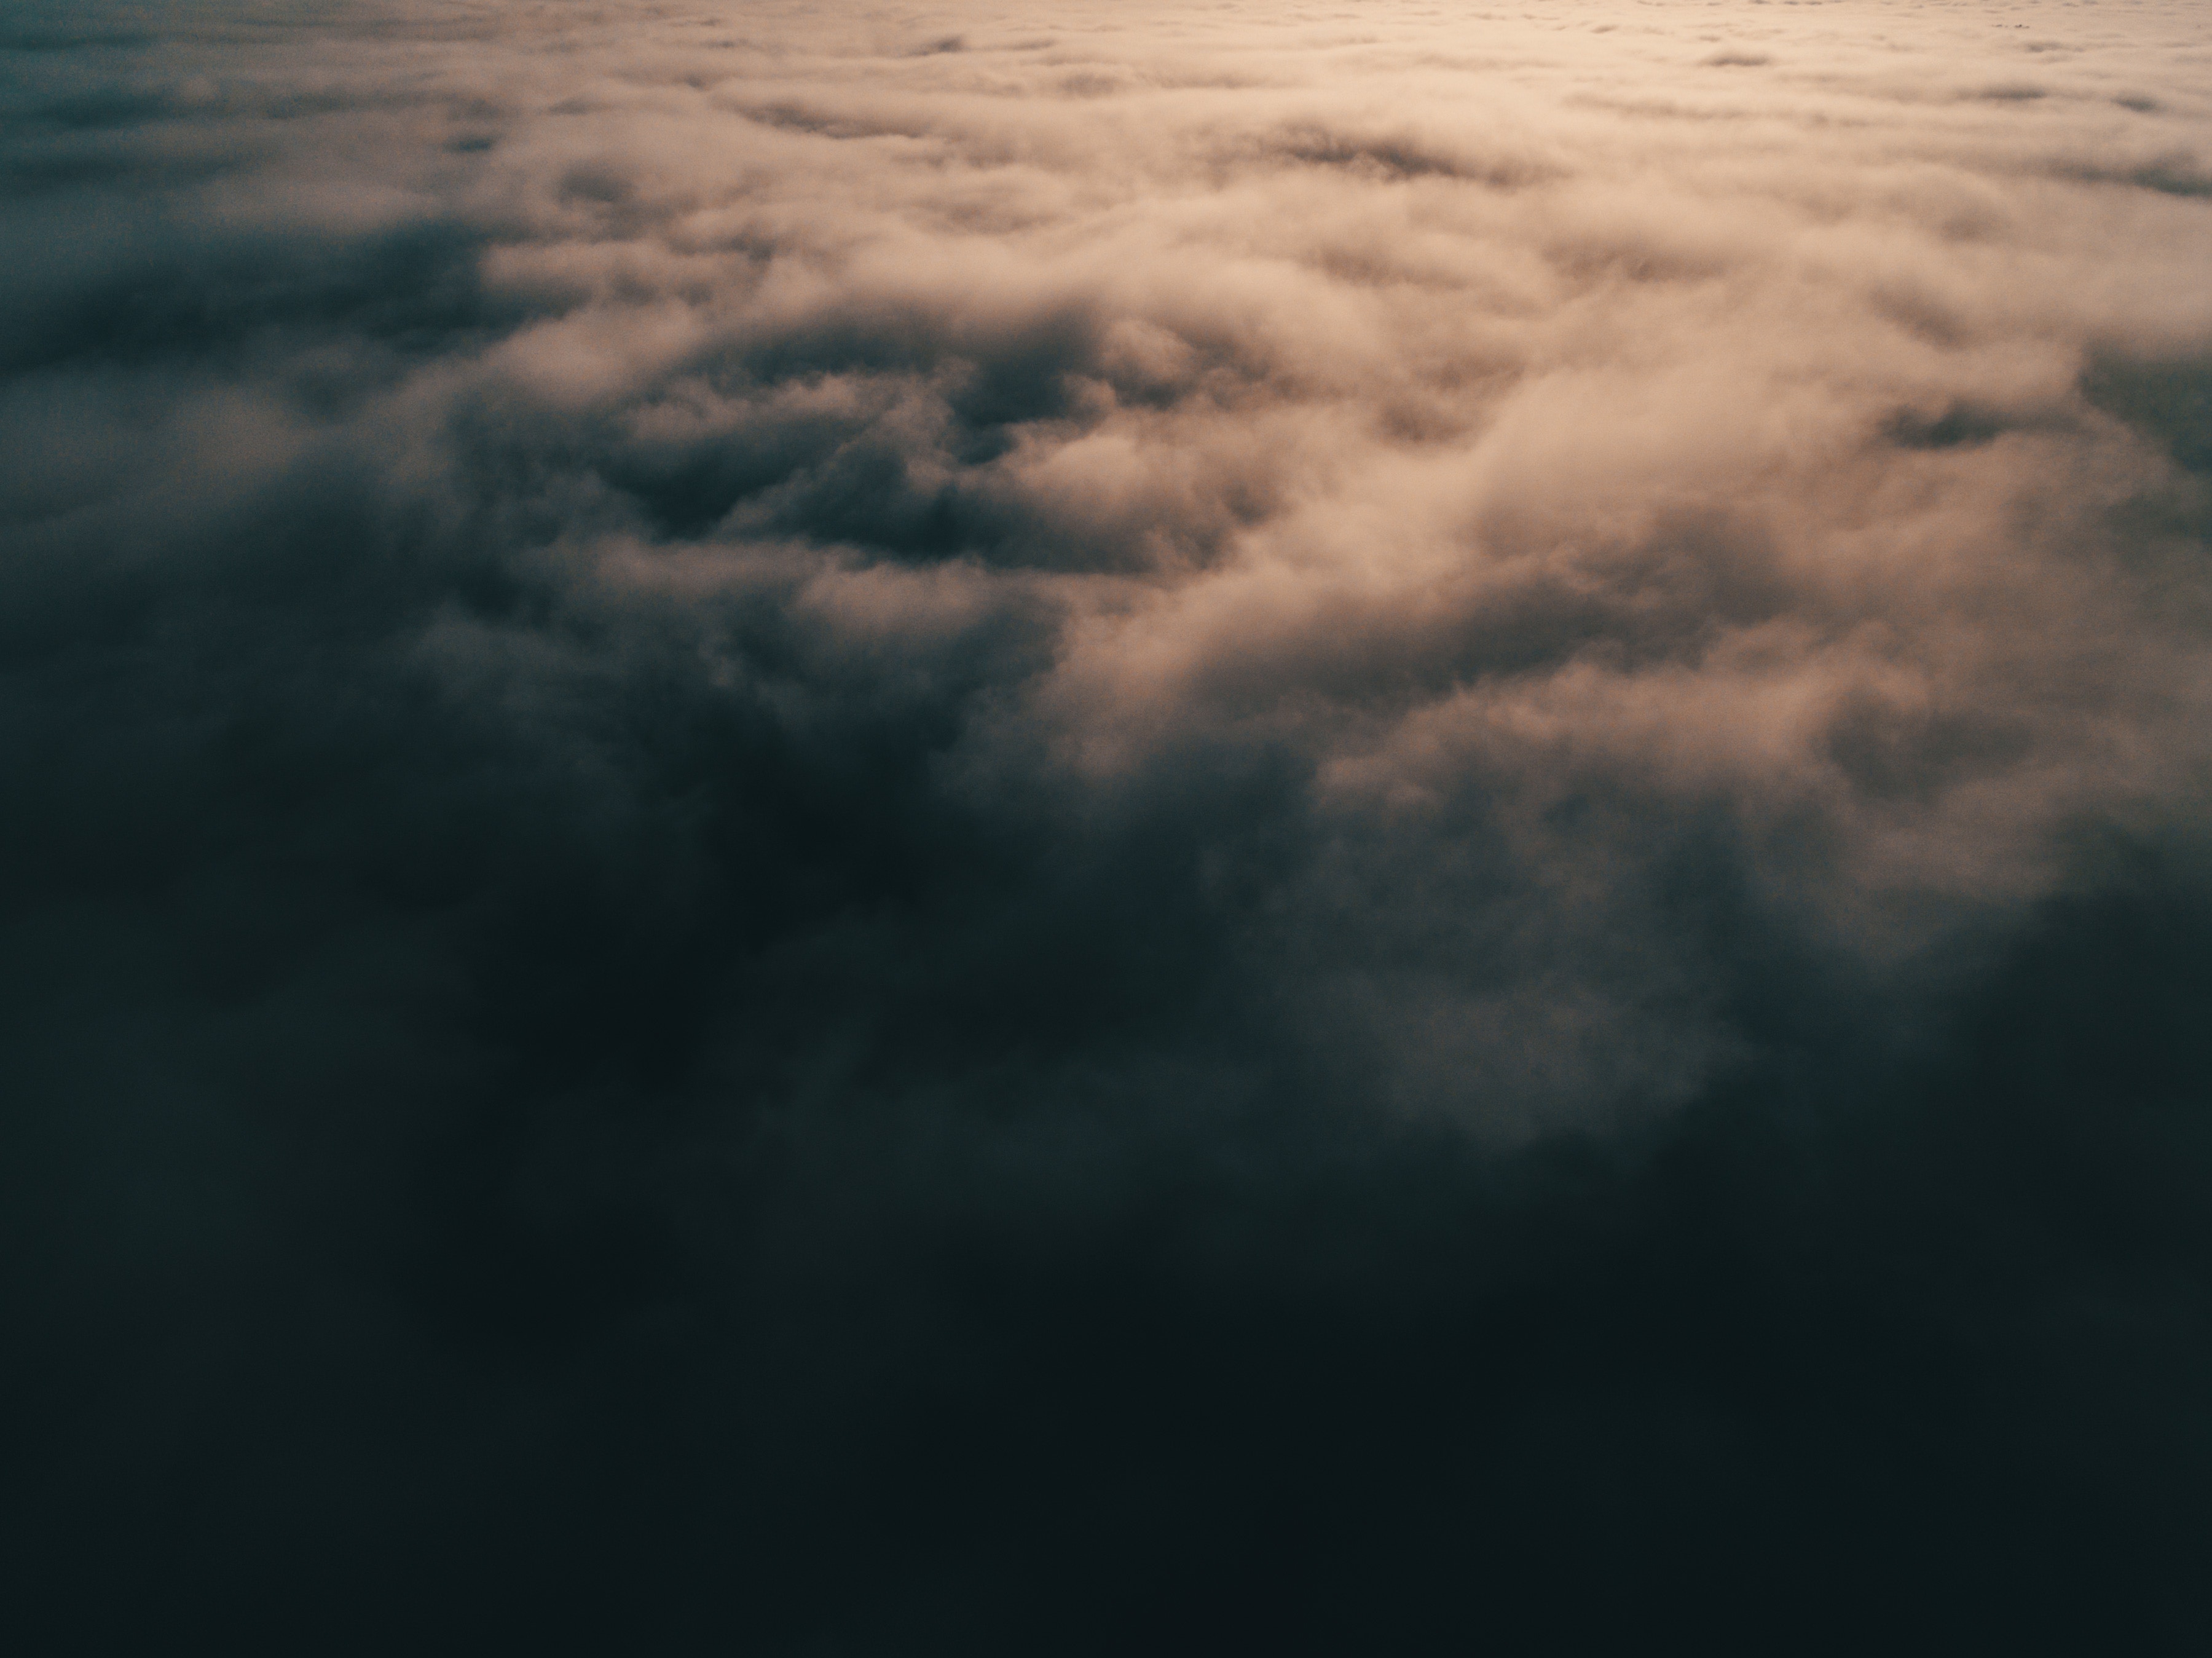
horizon, cloud, sky, sunlight, morning, dawn, atmosphere, daytime, evening, cumulus, calm, darkness, phenomenon, meteorological phenomenon, atmosphere of earth, computer wallpaper